Casshern Sins

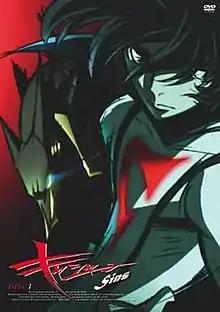
Cover of the first DVD volume, featuring the titular character Casshern (foreground), and Friender (background).

is a reboot of the 1973 anime series "Casshan", produced by Tatsunoko Productions and animated by Madhouse, it aired from October 2008 to March 2009. The series made its English broadcast premiere on Funimation Channel in December 2010. A manga adaptation was published in Jive's "Comic Rush" Magazine.